Châteaubriant

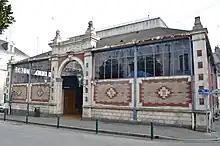
The covered market, built in 1900

During the 19th century, the town was modernized. Most of the city walls were destroyed, new streets were built and the parish church was reconstructed. A new town hall and a covered market were also built, and the castle became a courthouse and the seat of the sous-préfecture. Several factories were founded in the suburbs, such as a foundry in 1856 and a plough manufacture. Several iron mines were opened in the region, for example in Rougé, Teillay and Sion. Three railroads were built between 1877 and 1887 linking Châteaubriant with Nantes, Sablé-sur-Sarthe, Redon, Rennes and Ancenis. A gas supply system was opened in 1876.